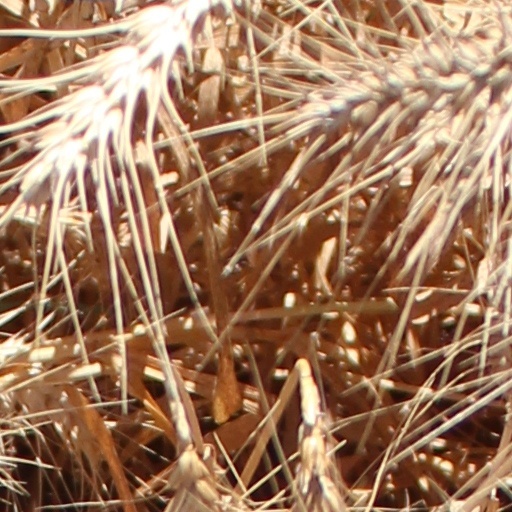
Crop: wheat